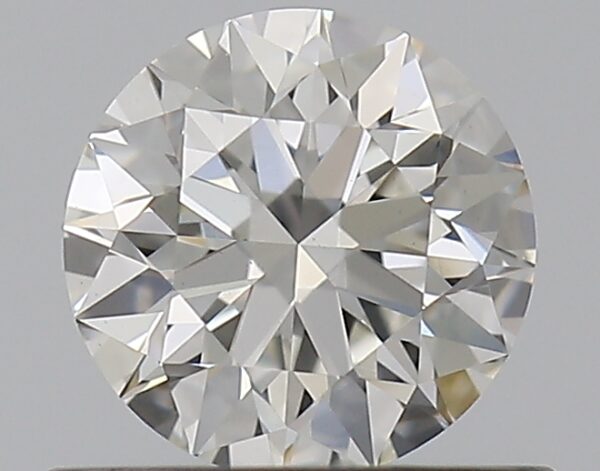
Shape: round
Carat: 0.5
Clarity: VS1
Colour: G
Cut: EX
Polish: EX
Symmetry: EX
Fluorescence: N
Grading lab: GIA
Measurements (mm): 5.05 x 5.09 x 3.17